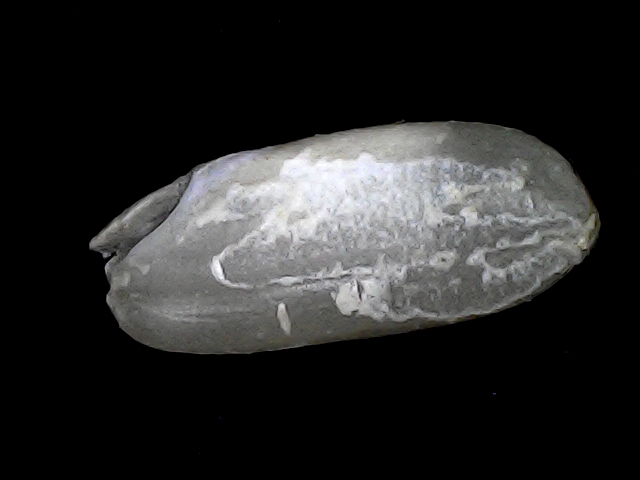
Rice variety: BRRI74